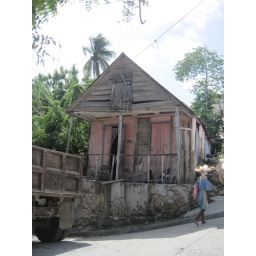
This cute, but very old wooden home was typical around Jacmel.